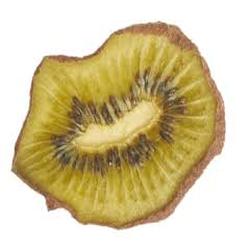
Label: Kiwi